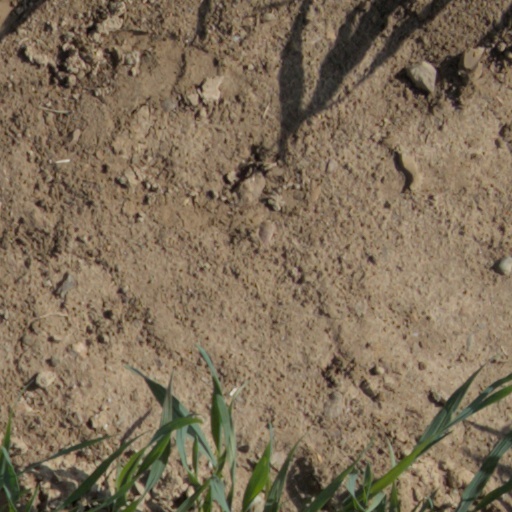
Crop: wheat